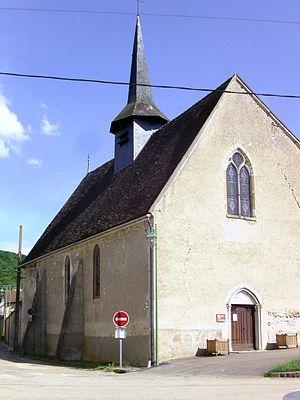
Villevallier est une commune française, située dans le département de l'Yonne en région Bourgogne-Franche-Comté.